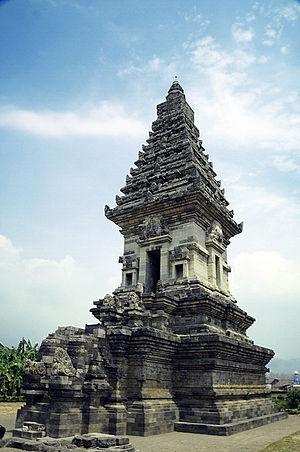
Kertanagara ou Kertanegara est le dernier et le plus important des rois de Singasari, dans l'est de Java. Son nom de règne complet est Sri Maharajadhiraja Kertanagara Wikrama Dharmmottunggadewa.
Le kabupaten de Pasuruan, en indonésien Kabupaten Pasuruan, est un kabupaten qui entoure la ville de Pasuruan. Celle-ci a le statut de kota et est administrativement distincte du kabupaten, tout en en étant le chef-lieu.